Philosophical skepticism

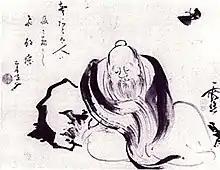
A painting of Zhuangzi and his Butterfly Dream

Ajñana (literally 'non-knowledge') were the skeptical school of ancient Indian philosophy. It was a śramaṇa movement and a major rival of early Buddhism and Jainism. They have been recorded in Buddhist and Jain texts. They held that it was impossible to obtain knowledge of metaphysical nature or ascertain the truth value of philosophical propositions; and even if knowledge was possible, it was useless and disadvantageous for final salvation.